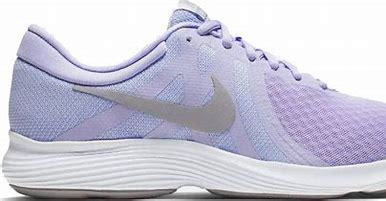
Brand: Nike
Model: Revolution 4